An Inconvenient Truth...Or Convenient Fiction?

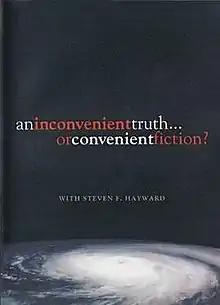
Theatrical poster

An Inconvenient Truth...Or Convenient Fiction? is an American documentary film by Steven F. Hayward, produced by the Pacific Research Institute, and filmed at The Heritage Foundation in Washington, D.C. It was released on April 12, 2007. The film seeks to address inconsistencies in the film "An Inconvenient Truth", which was released the year before, in 2006.